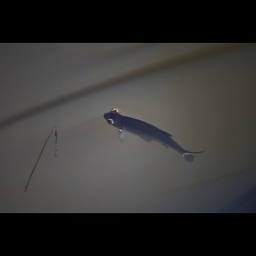
Pretty much straight out of the camera, bar the framing and cleaning out a few white bits in the water.